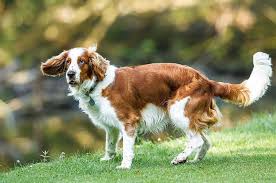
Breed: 232-n000076-Brittany_spaniel